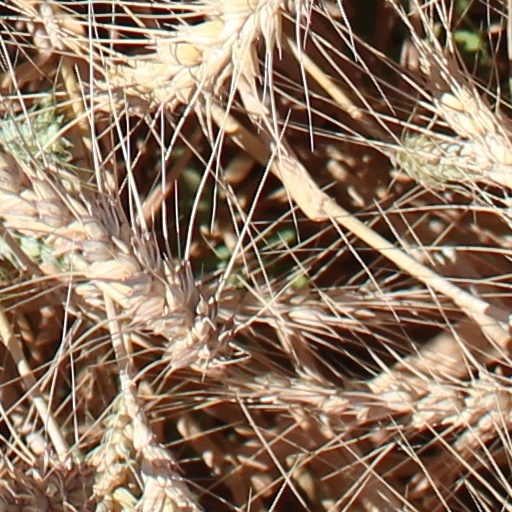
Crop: wheat